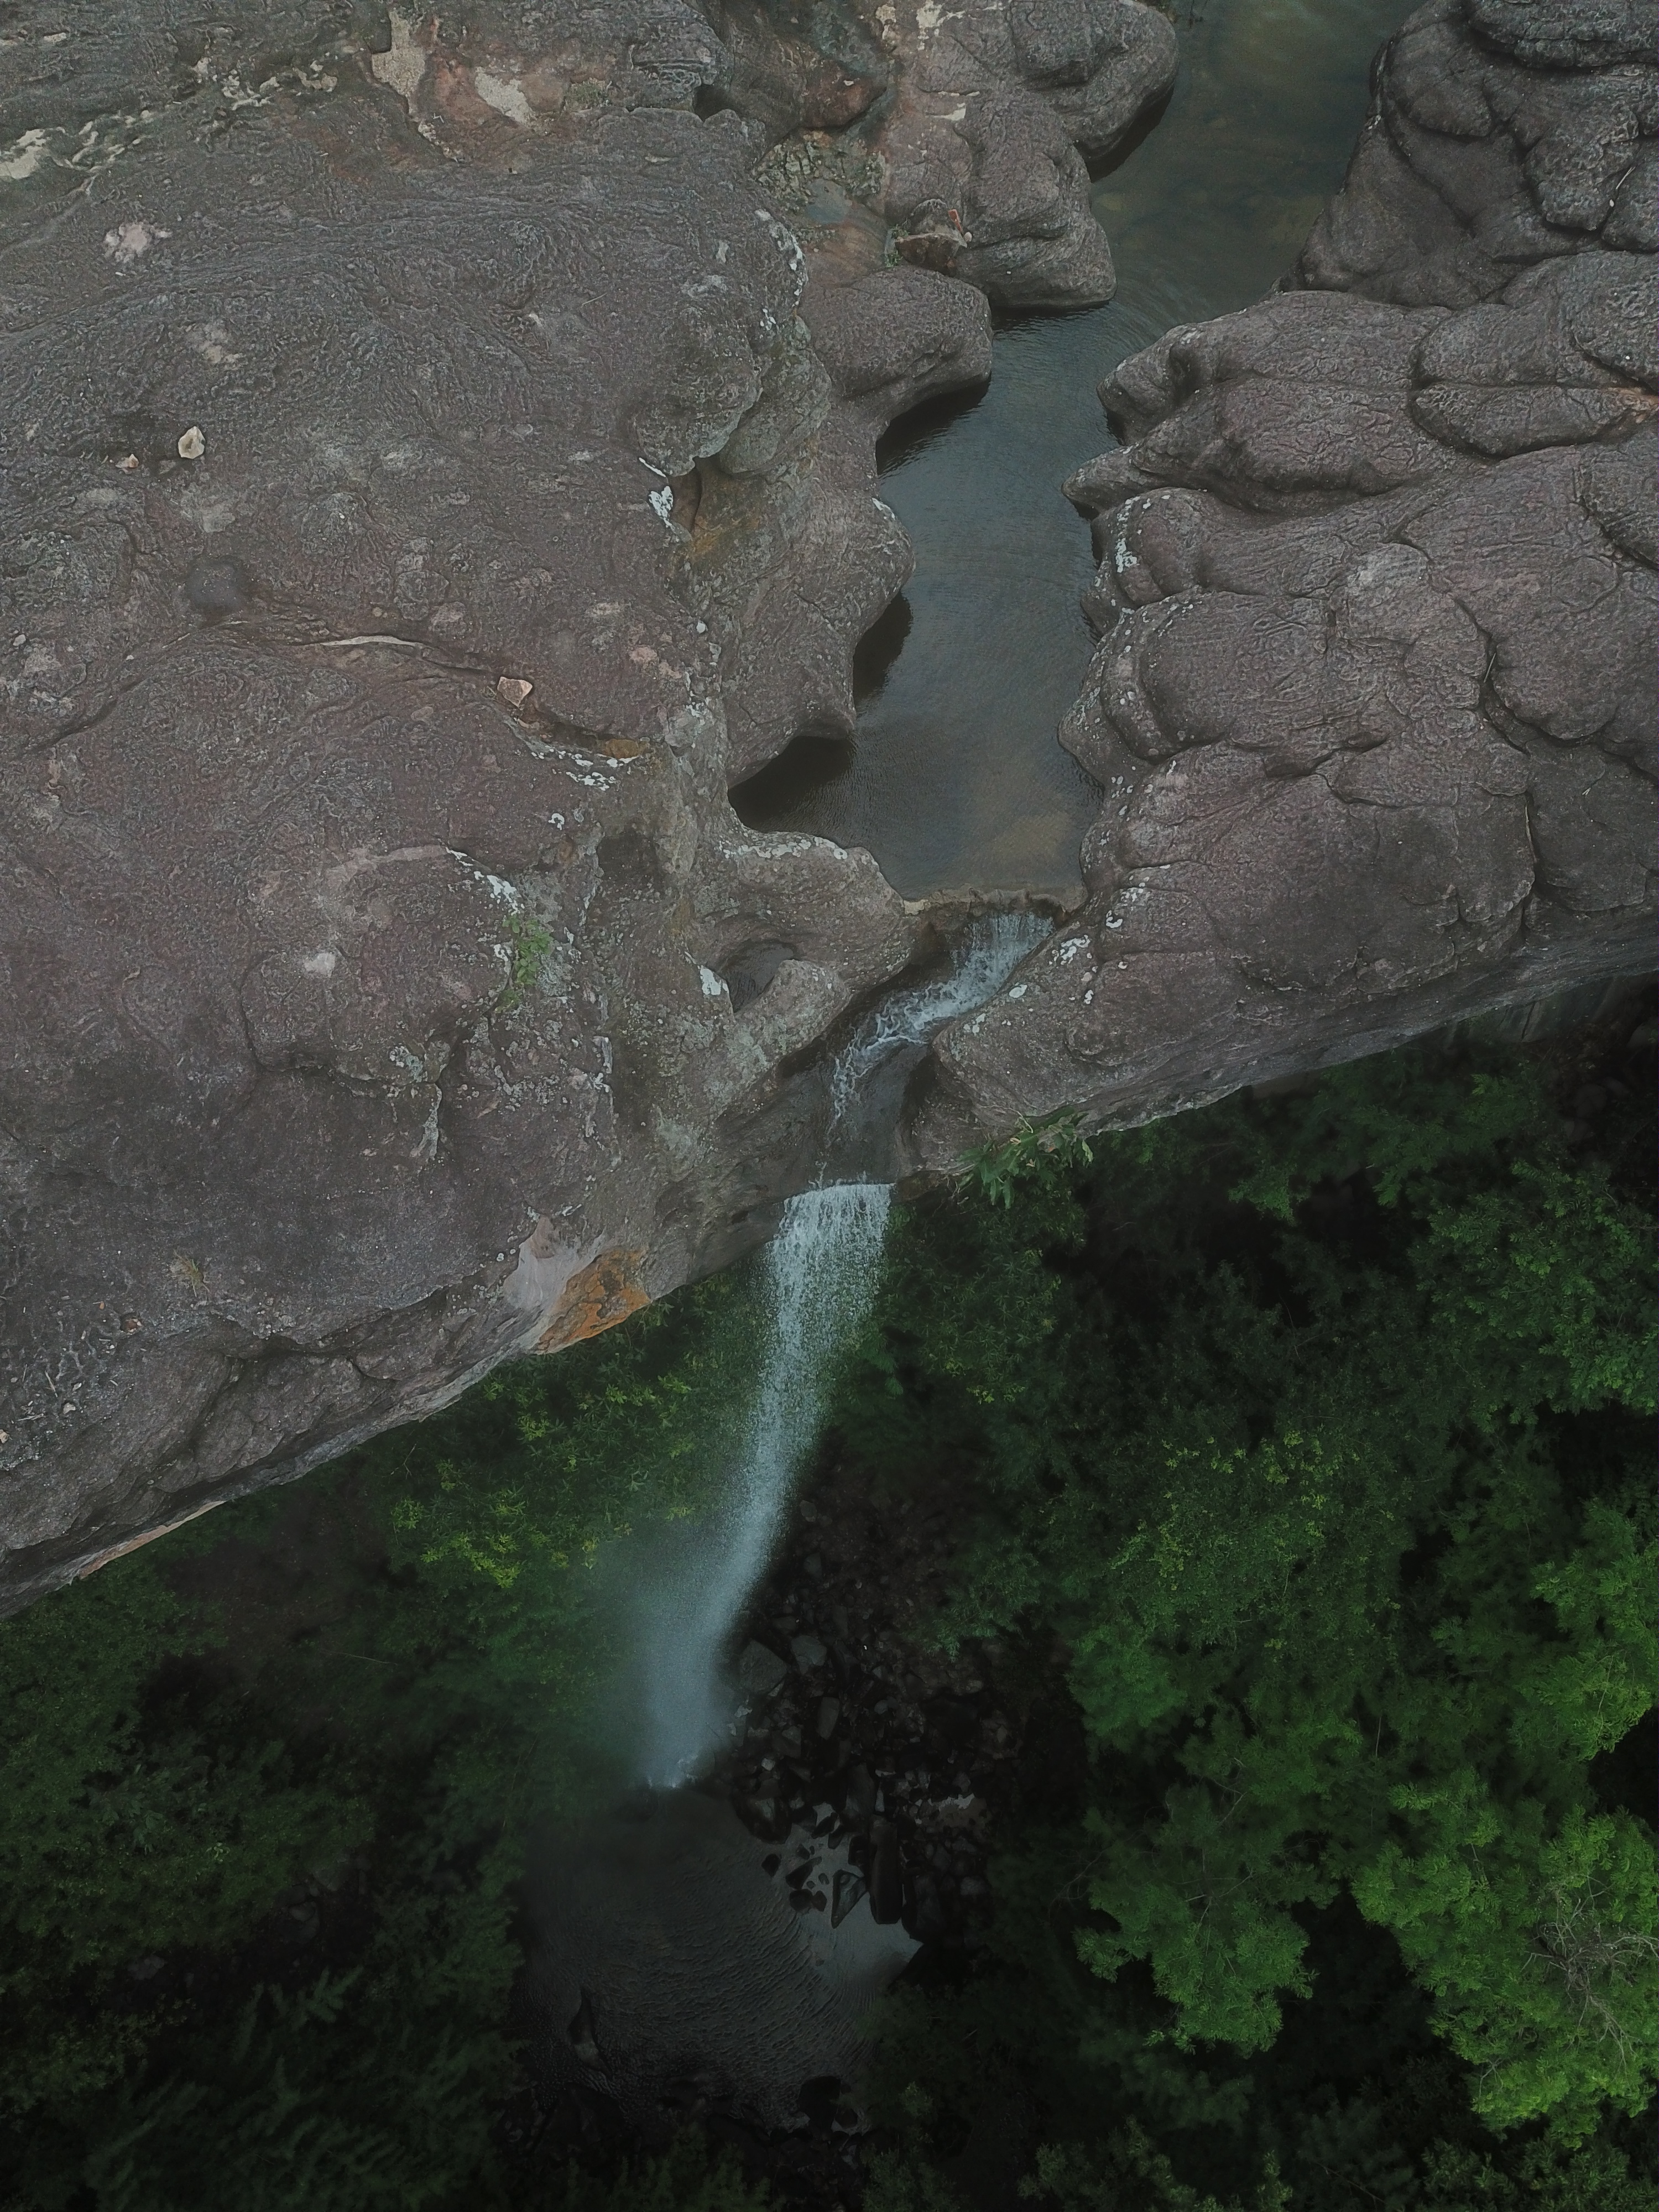
forest, water, leaf, vegetation, watercourse, coastal and oceanic landforms, natural landscape, bank, grass, terrain, bedrock, formation, geological phenomenon, landscape, lake, algae, geology, headland, stream, rock, wind wave, coast, riparian zone, outcrop, soil, reflection, nature reserve, creek, cape, ocean, reservoir, klippe, mineral spring, bay, wetland, cliff, estuary, aerial photography, inlet, peninsula, rapid, cove, promontory, wave, moss, shadow, floodplain, tributary, bird's eye view, Raised beach, sea, river